Maguelone Cathedral

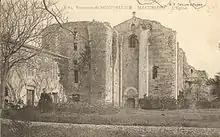
1900 postcard of the dilapidated cathedral

The prosperous bishopric of Maguelone aroused the envy of the Kingdoms of France and Aragon. In the 15th century the bishop moved his residence to Montpellier while the canons remained in Maguelone, managed by the provost of the cathedral chapter. The see was abolished in 1536 and the bishop then settled permanently in Montpellier. The canons sold off the monastic buildings, which gradually fell into ruin. The fortified cathedral, now a Protestant stronghold, was partially demolished in 1632 on the orders of Cardinal Richelieu. Sections of walls were sold in 1708 for use in the construction of the Canal du Rhône à Sète which connects the nearby Thau lagoon at Sète to the Rhône River.